Alojz Geržinič

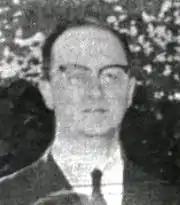
Alojz Geržinič (1960s)

Alojz Geržinič (11 June 1915 – 26 March 2008) is a Slovenian composer. Many of his compositions are for voice. A native of Ljubljana, he lived and worked in Buenos Aires, Argentina from 1948 until his death in 2008.